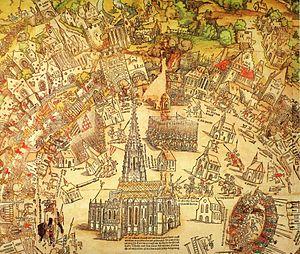
La Stephansplatz, est la place centrale de la capitale autrichienne Vienne. Elle est le départ du kilomètre zéro des distances à destinations des limites nationales de l'Autriche. Au centre de la place s'élève la Cathédrale Saint-Étienne de Vienne.